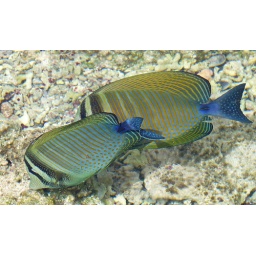
taken standing in the sea through the water its so clear